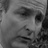
Emotion: sad